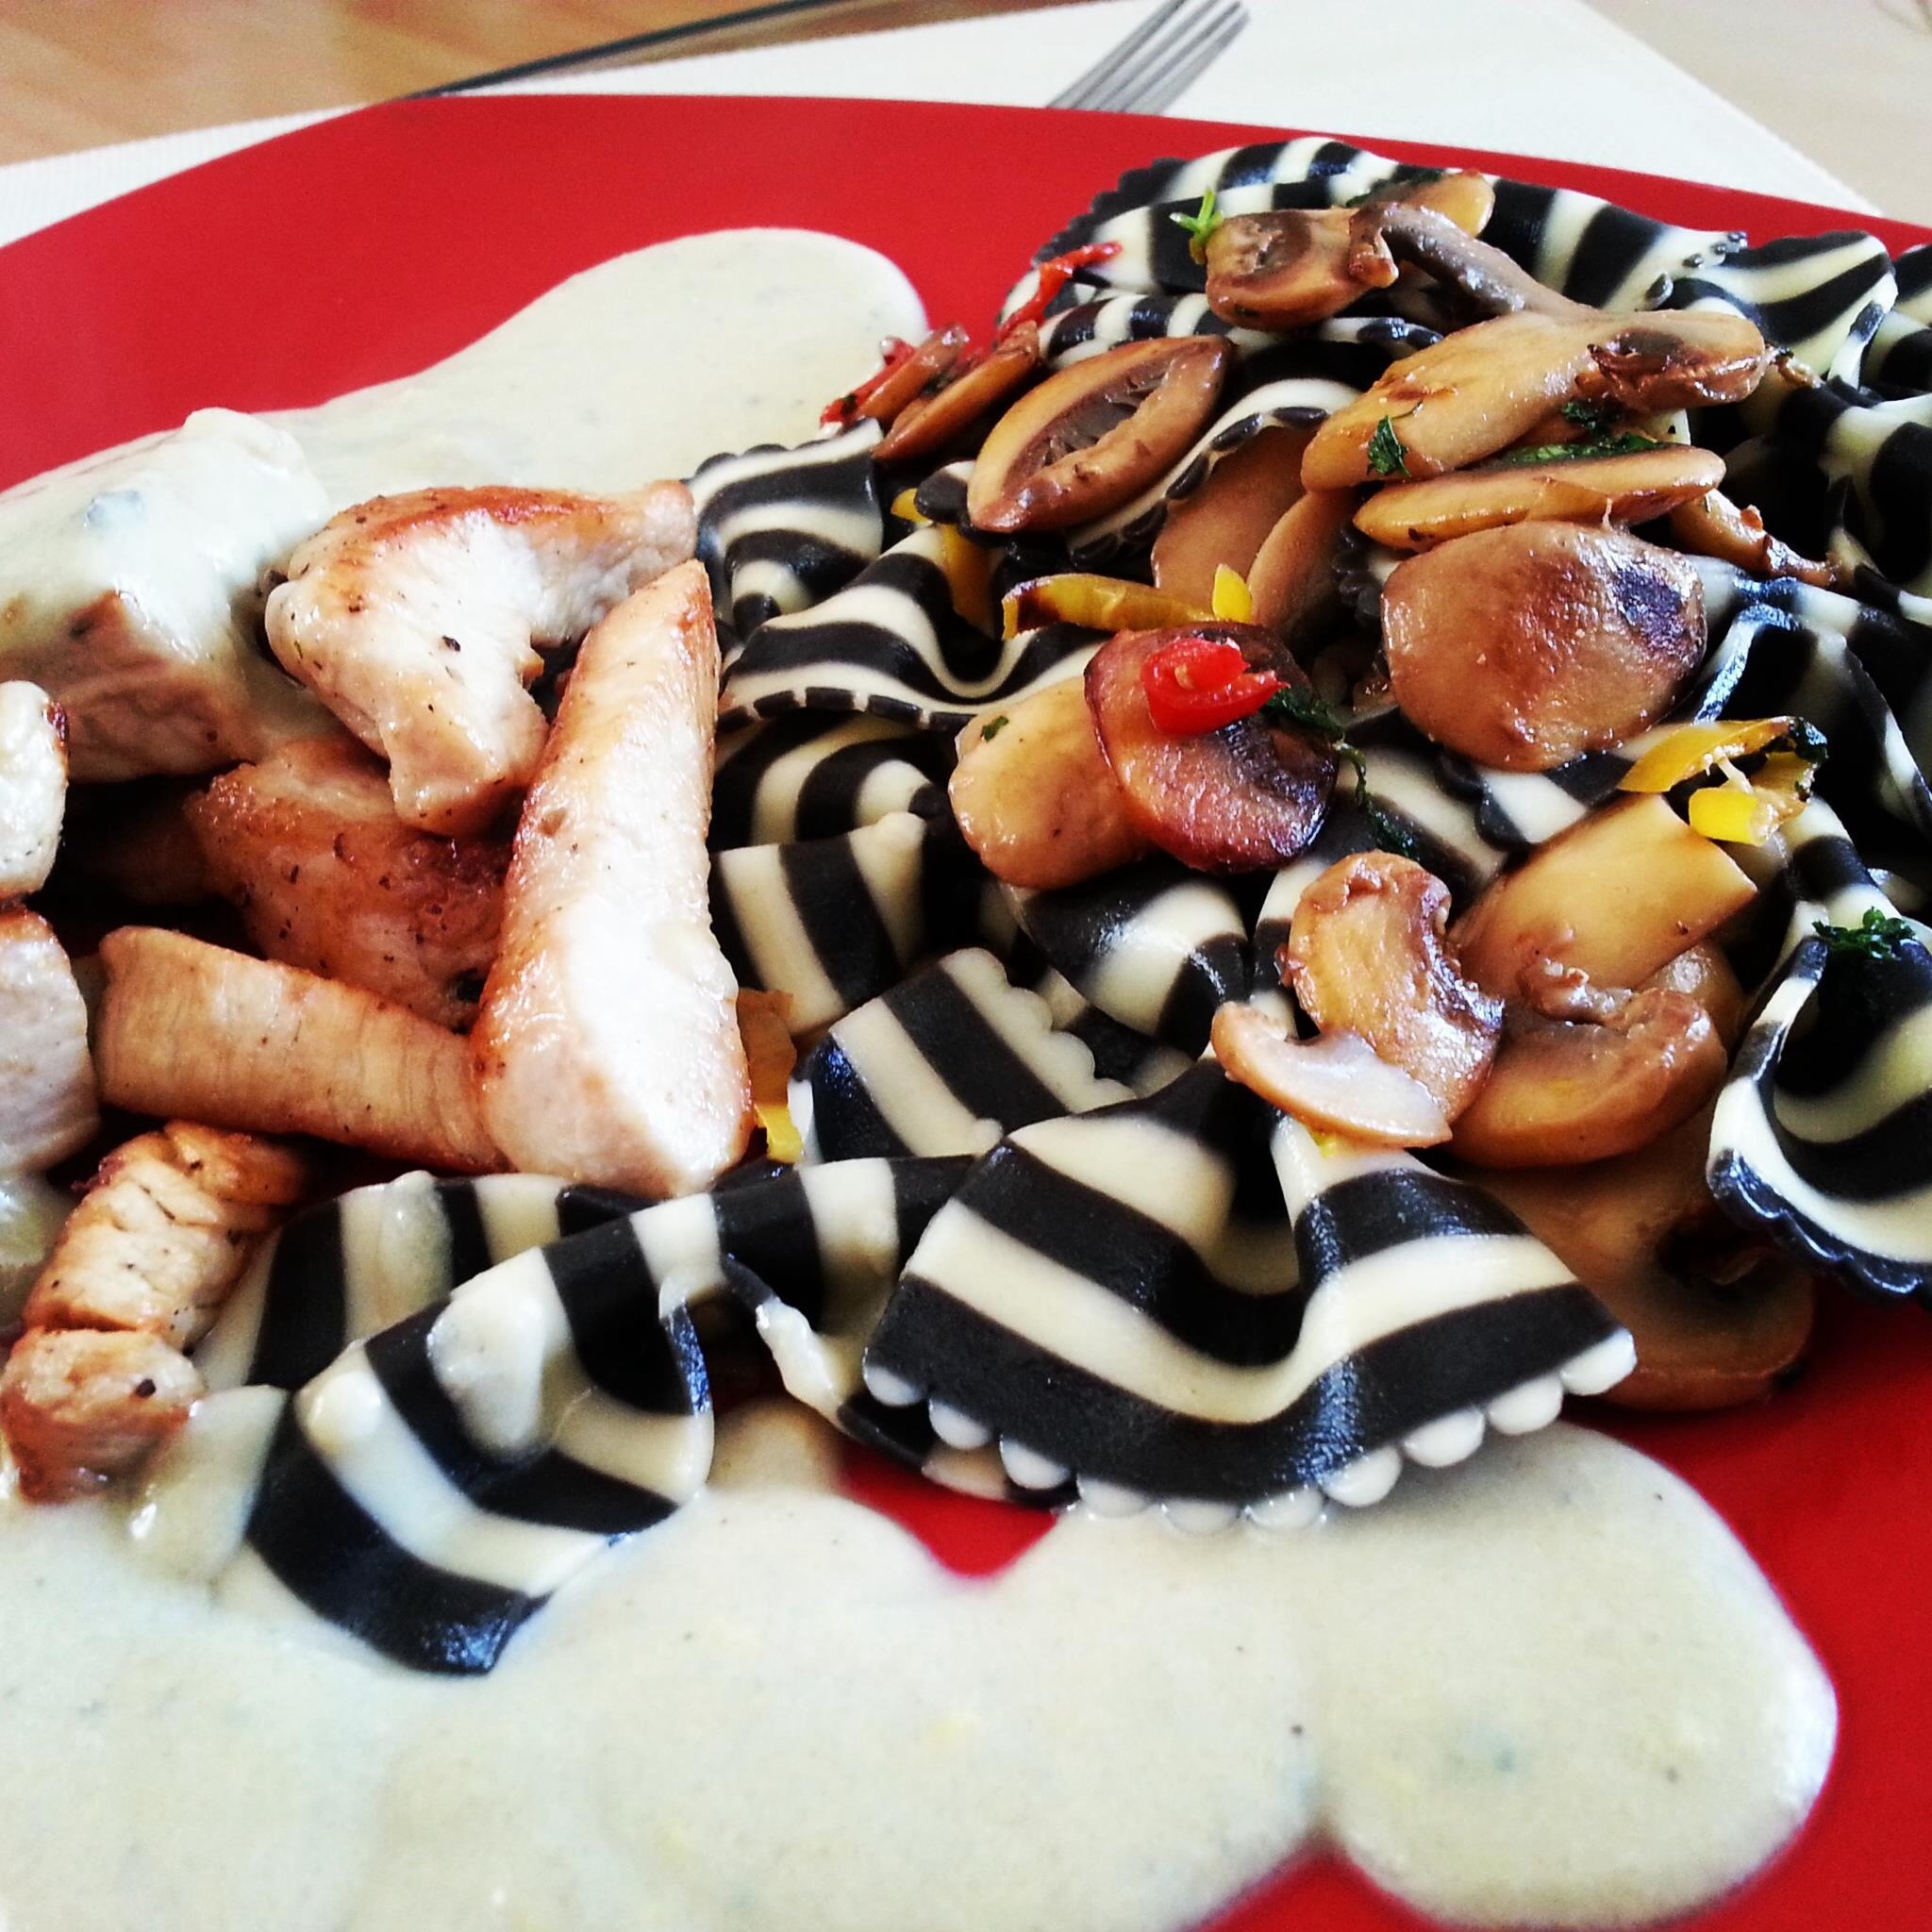
dish, meal, food, produce, breakfast, meat, cuisine, pasta, mushrooms, chilli, raw sauce, the diversity of